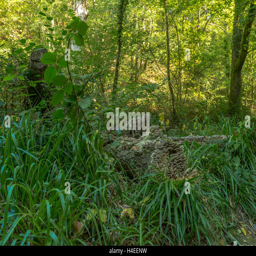
wild fungi growing in woodlands on the outskirts adjacent